Washington Township, Bergen County, New Jersey

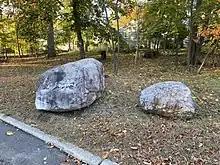
Big Rock and Little Rock, two small boulders at a public park

The Lenape Native Americans first inhabited the township and many names throughout the general area were passed down from the Lenape. Pascack and Kinderkamack are just two of these names. However, after Dutch and other European settlers began arriving in the 16th and 17th centuries, the Lenape population was decimated. It is estimated that by 1750, 90% of the Lenape population in and around present-day New Jersey was killed by European settlement through war and European diseases.